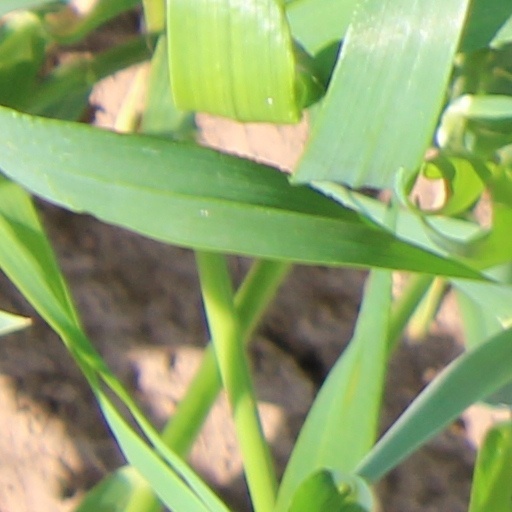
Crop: wheat